Le Paysan parvenu

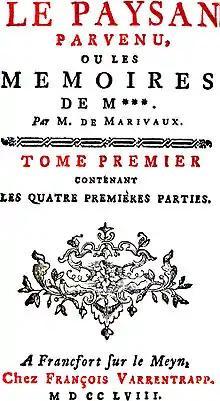
Le Paysan parvenu

Le Paysan parvenu is an unfinished novel by Pierre de Marivaux. Five parts by Marivaux appeared from May 1734 to April 1735, and an ending was added by another writer. The work is supposedly the original for subsequent tales of poor boys of a heroic nature who have "made good". The change in style is noticeable from Marivaux's literary style to the more racy conclusion written by the other author.